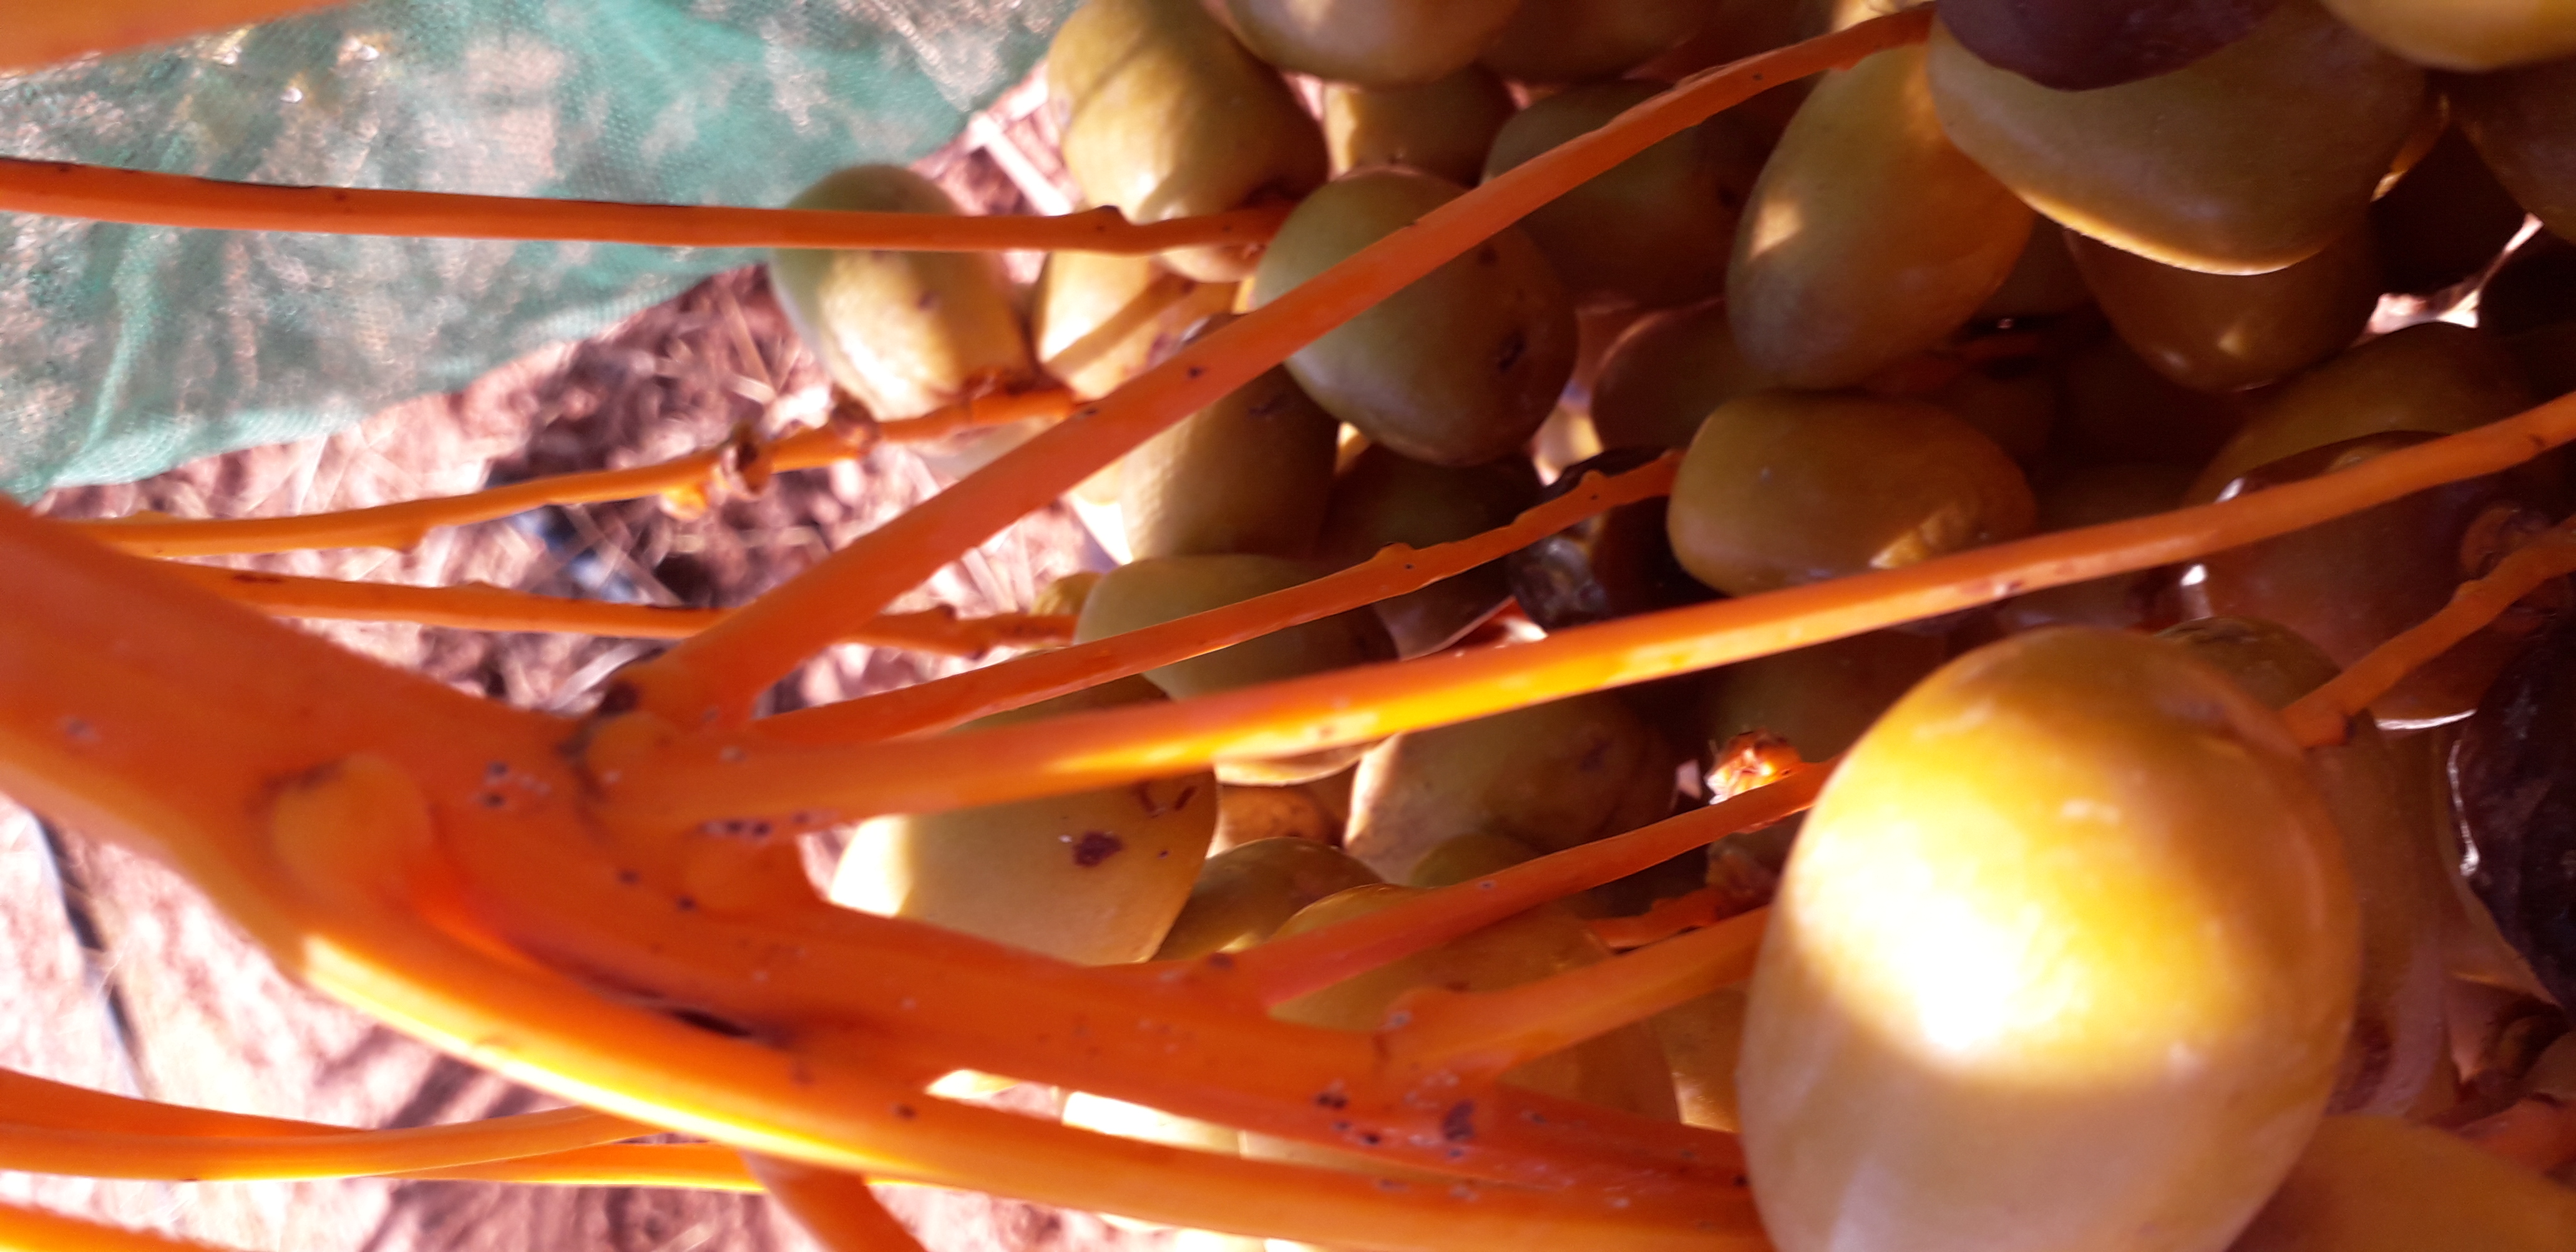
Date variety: Boufagous